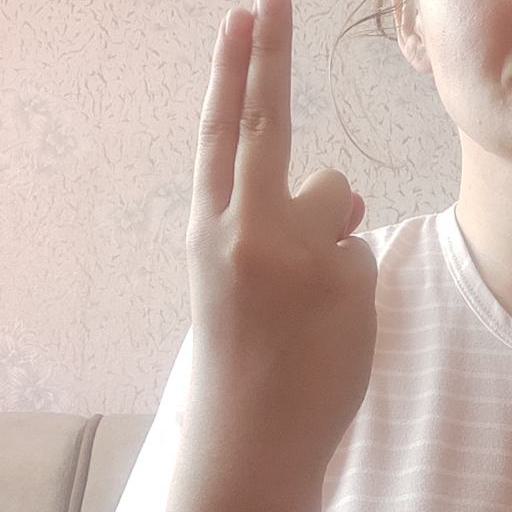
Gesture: two_up_inverted